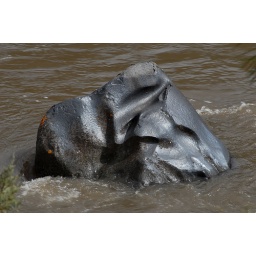
rock in the river